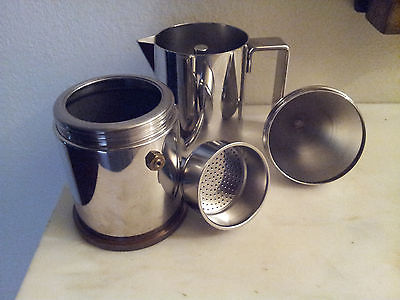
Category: coffee maker